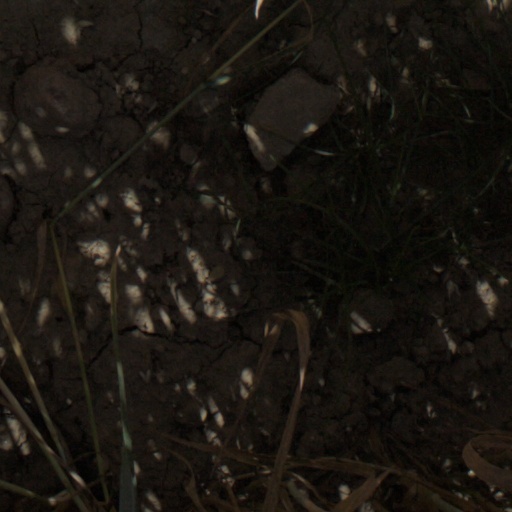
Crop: wheat